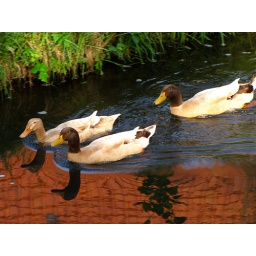
Ducks passing by - a barn roof is reflected in the water